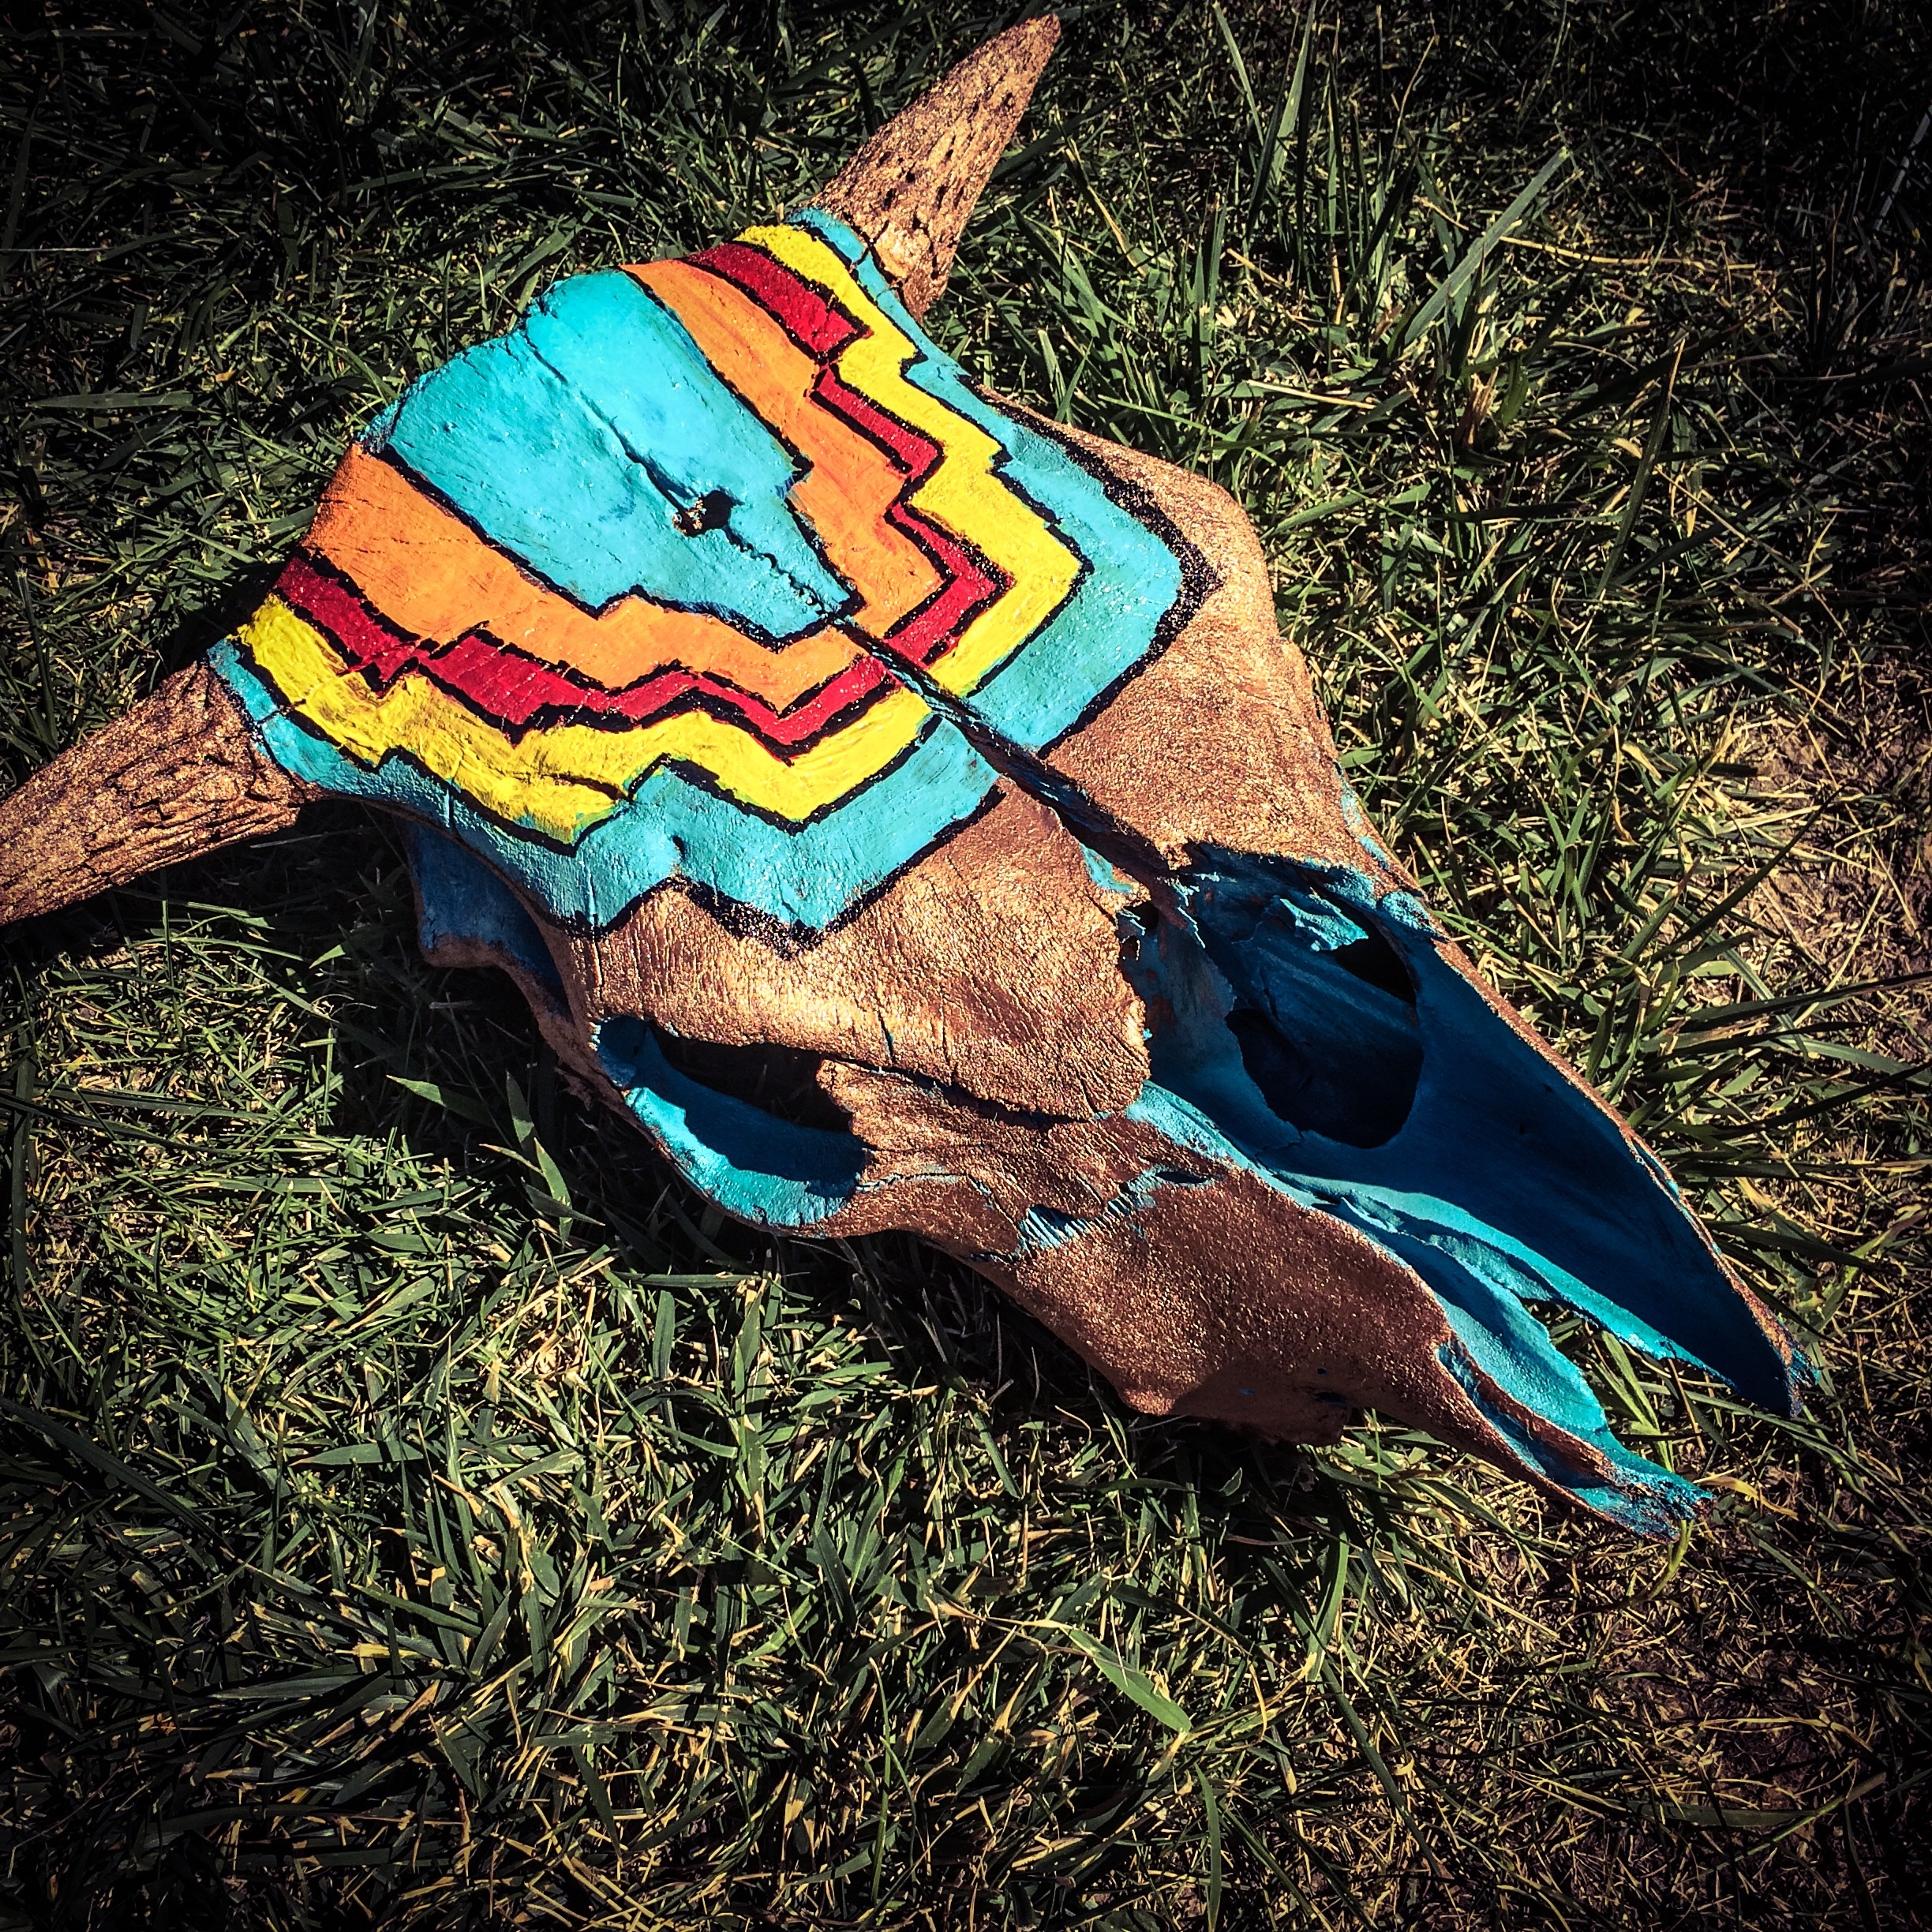
leaf, green, color, blue, skull, bull, colorado, painted, southwest